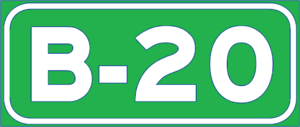
L'autoroute B-20, aussi appelée Ronda de Dalt, entoure le centre de Barcelone d'est en ouest passant par le nord du centre urbain, par opposition à la périphérique du Littoral qui longe la mer. Elle a les caractéristiques autoroutières et longe tout le nord de la capitale catalane. C'est une autoroute très fréquentée qui dessert toute la zone nord de Barcelone.
La route nationale N-II est une route du réseau espagnol reliant Madrid et Barcelone à la frontière française par La Jonquera, puis côté français à Le Perthus sur la RN 9.